Krenica Lake

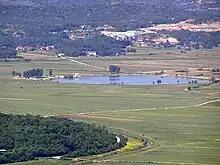
Lake Krenica aerial view

Krenica Lake is a lake of Bosnia and Herzegovina locally known for its beauty.